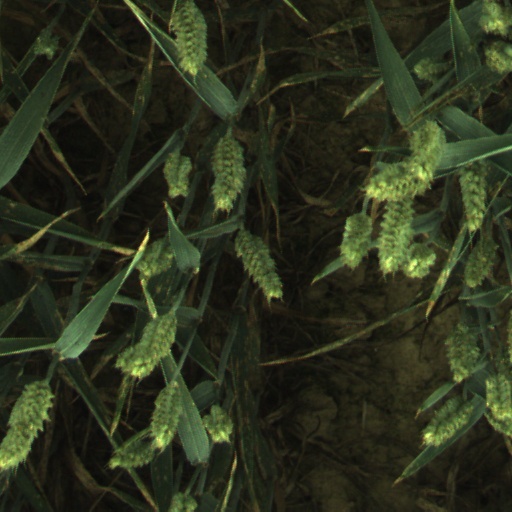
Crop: wheat